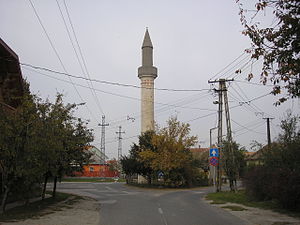
Érd / Henvisninger
Minaret i Érd fra Osmannerrigets tid
Érd er en by i det centrale Ungarn med 65.857 indbyggere. Byen ligger i provinsen Pest, så tæt på hovedstaden Budapest, at den ofte regnes som en forstad til denne.